Galle Fort

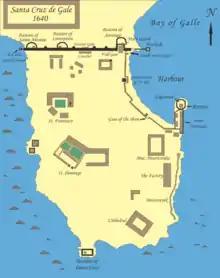
Map of Santa Cruz de Gale in 1640

The fort, originally built by the Portuguese in the 16th century to defend Galle, was an earthen structure with pallisades covering the northern inland side with a rampart and three bastions. They believed that the seaward side was impregnable and hence did not construct any fortifications on the sea side, except for the Zwart Bastion.